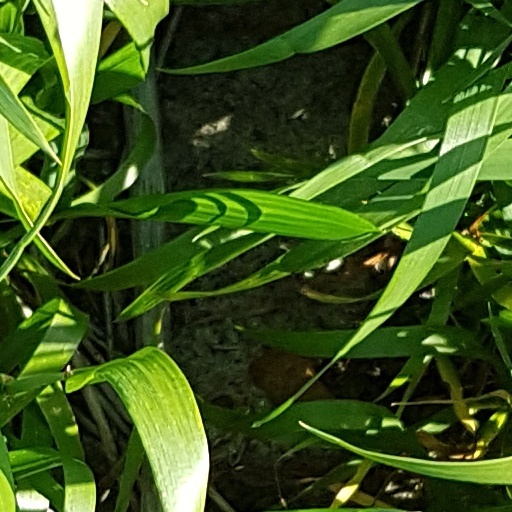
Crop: wheat